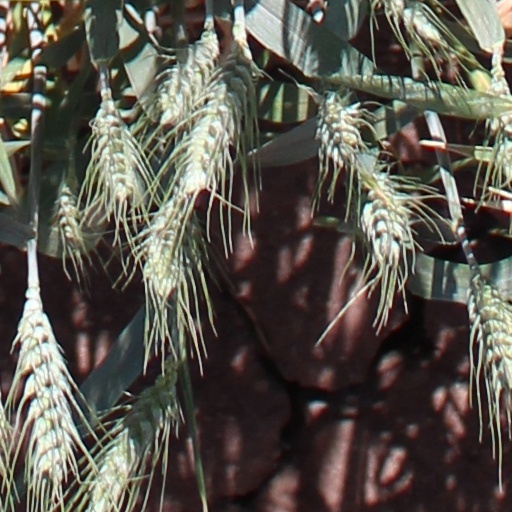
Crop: wheat